Doubutsu Sentai Zyuohger the Movie: The Exciting Circus Panic!

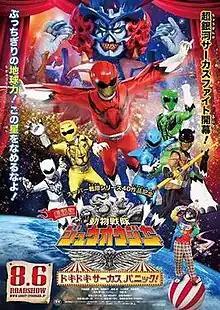
Theatrical poster

is a Japanese film serving as the theatrical adaptation of the 2016 Super Sentai television series "Doubutsu Sentai Zyuohger". It was released on August 6, 2016, as a double-billing with "".